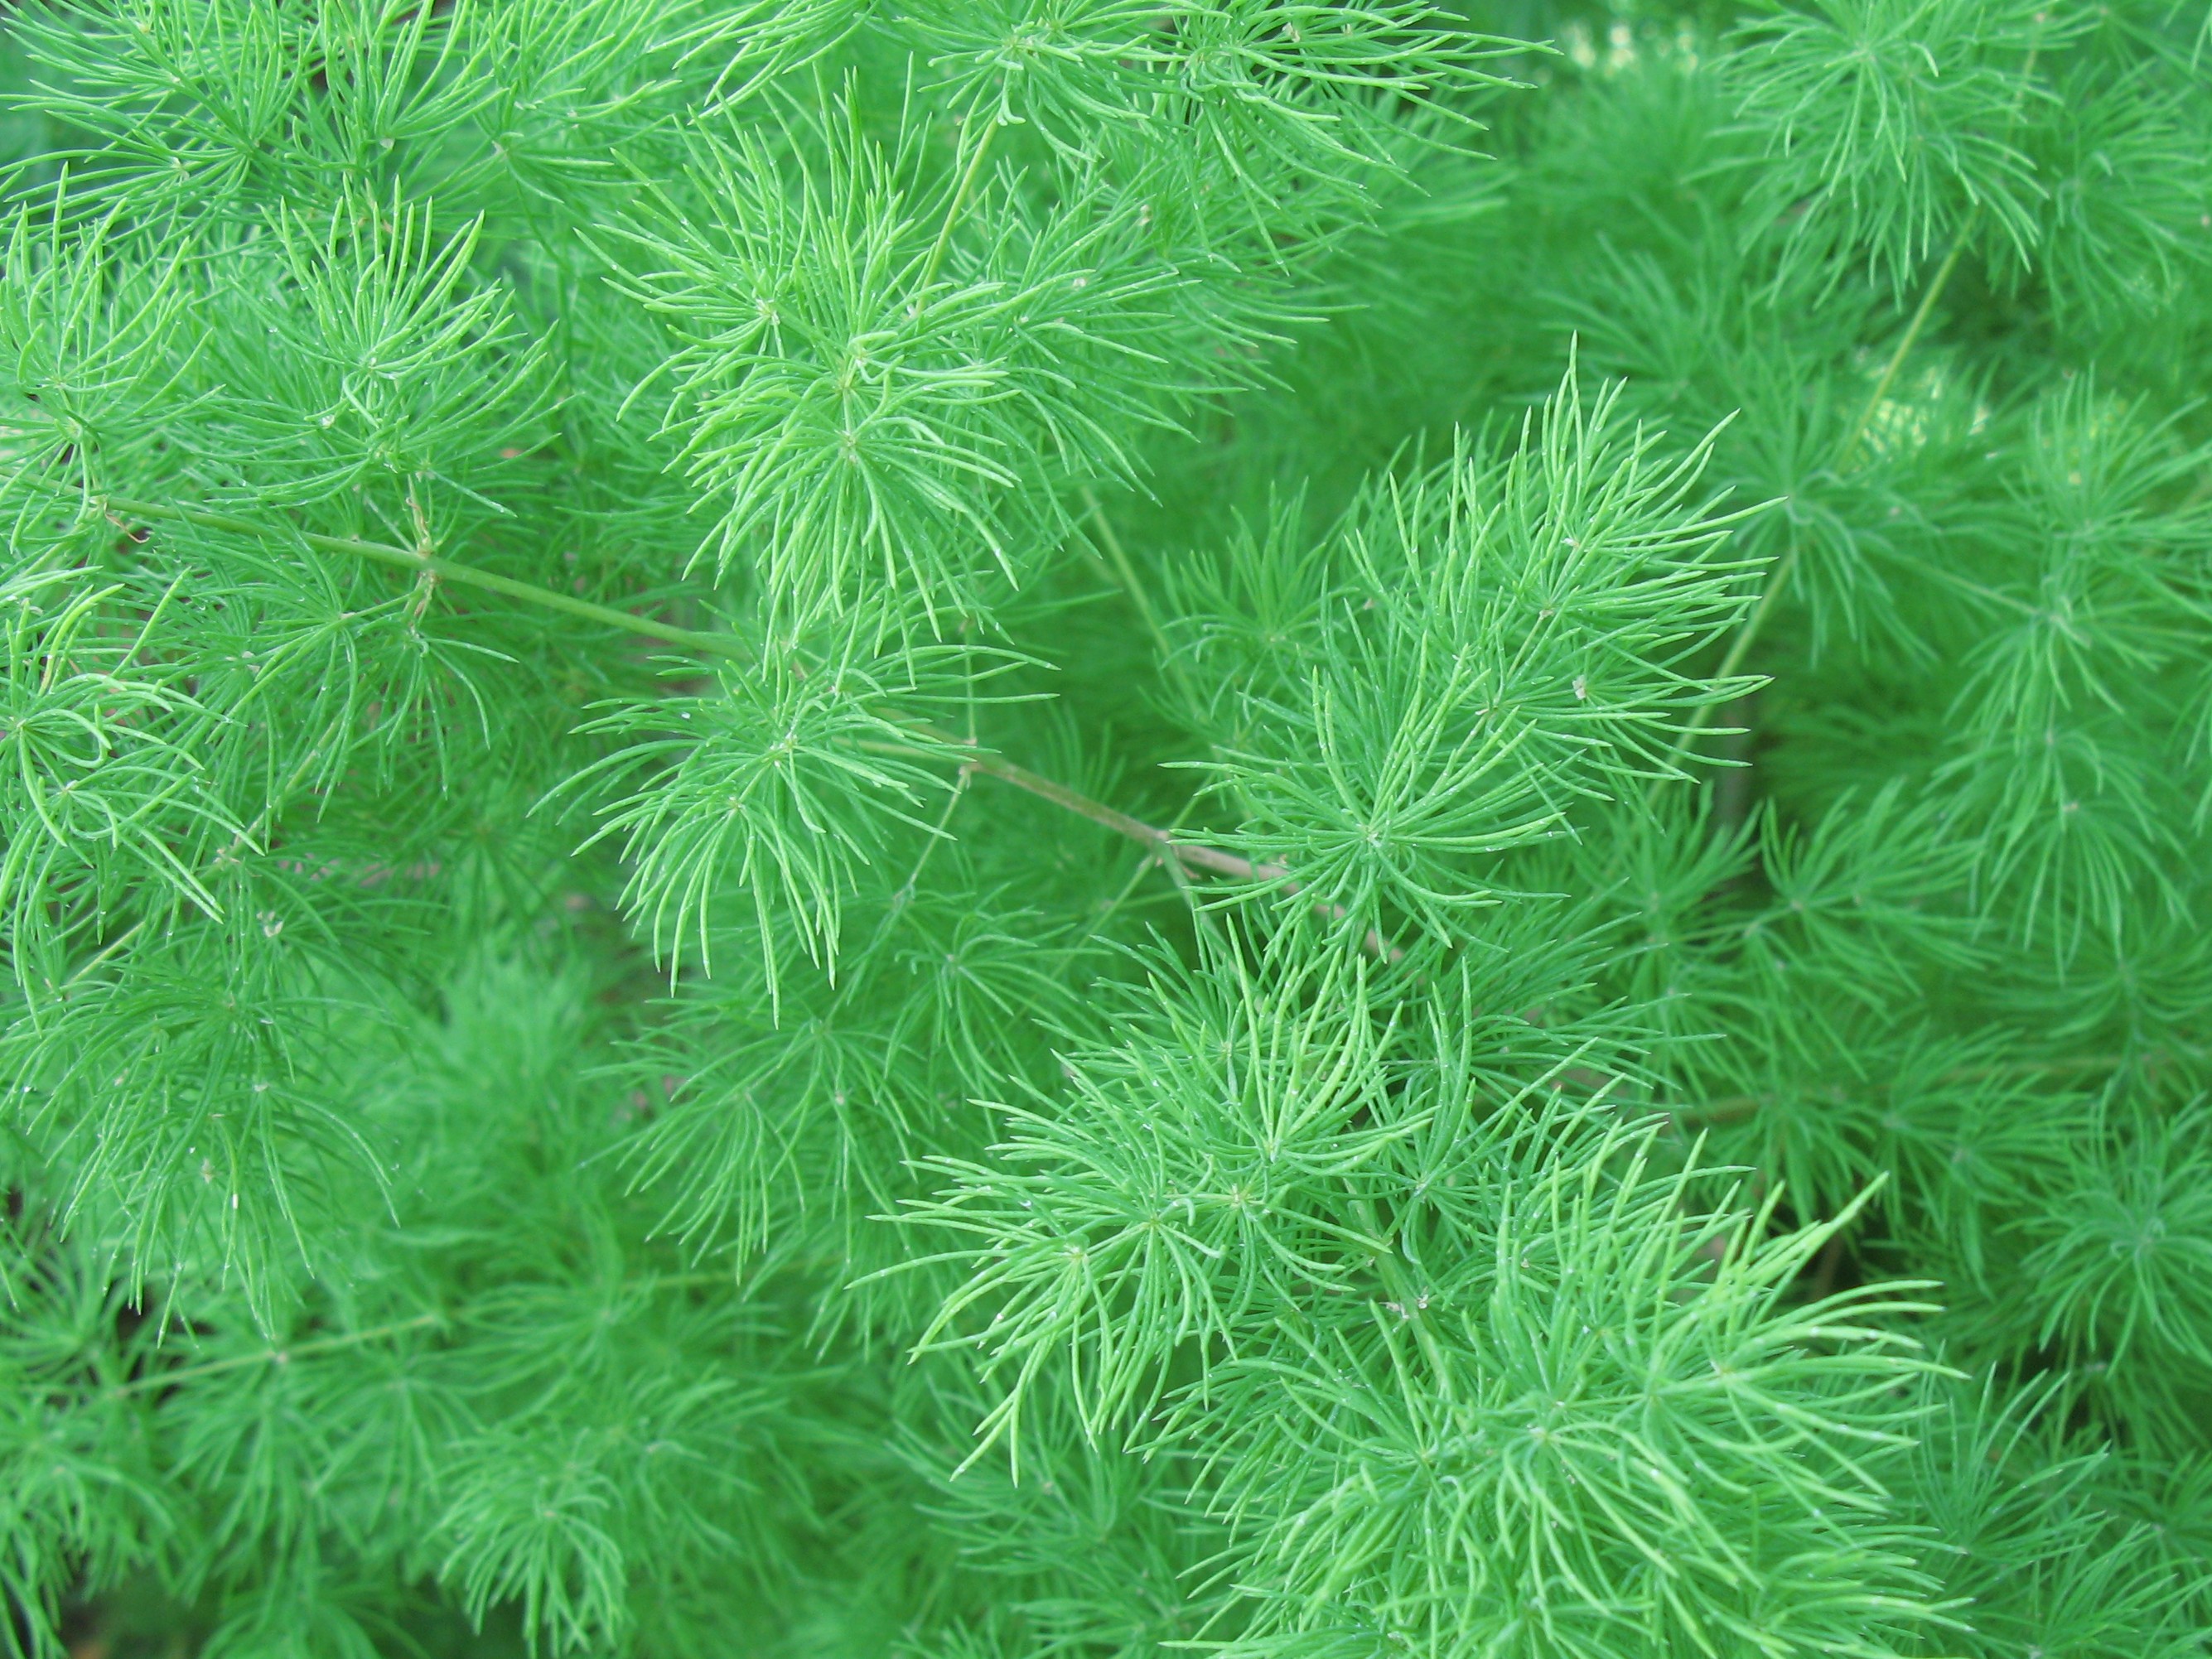
tree, grass, branch, plant, lawn, leaf, flower, foliage, pattern, green, high, herb, botany, fir, conifer, leaves, background, spruce, wallpaper, hires, hi, res, powershotg7, canong7, flowering plant, grass family, woody plant, land plant, southernwood